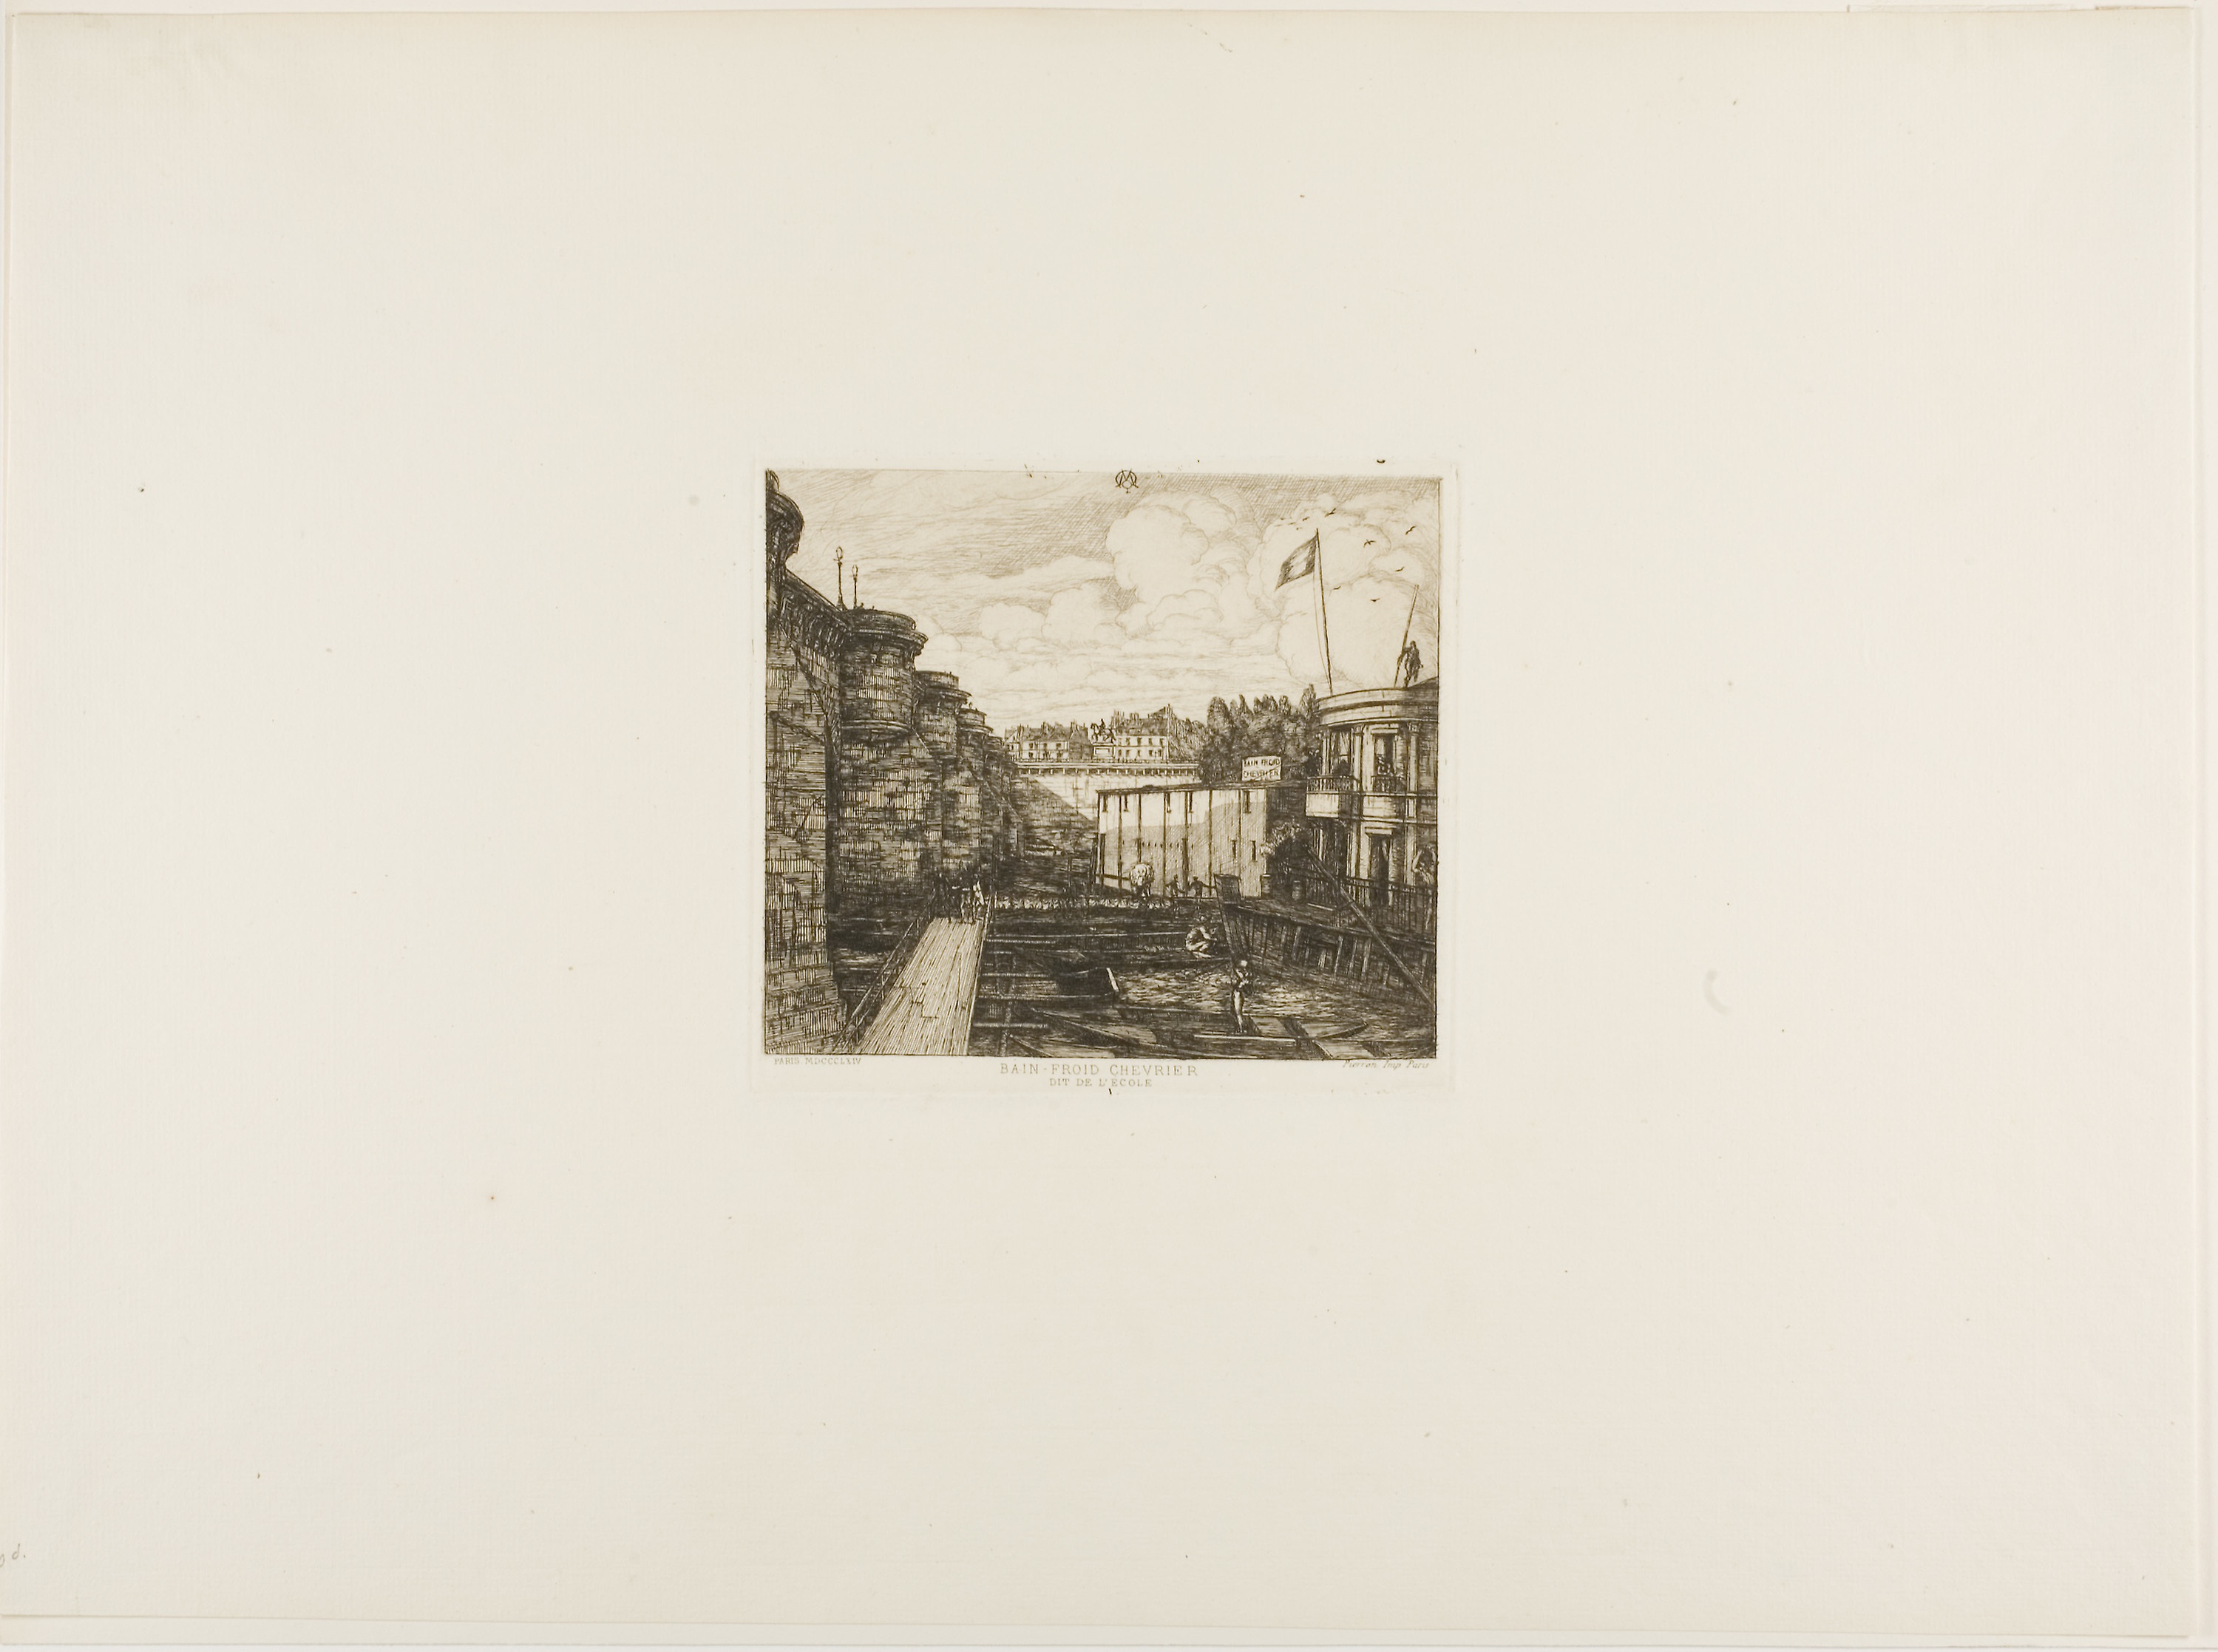
art, picture frame, artwork, drawing, visual arts, modern art, art gallery